Zoroastrianism in India

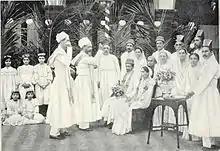
A "Parsi" Wedding, 1905

The word "Parsi" in the Persian language literally means "Persian". Persian is the official language of modern Iran, which is also known as Persia. The language ("Parsi") is commonly referred to as "Farsi", because, after the Arab invasion of Persia, because of the absence of the "P / G / Zh / Ch" sounds in the Arabic language, "Parsi" became "Farsi". Similarly, Babak Khorramdin's first name, originally "Papak" (Papa + Kuchak = Papak), "Young Father", became "Babak".